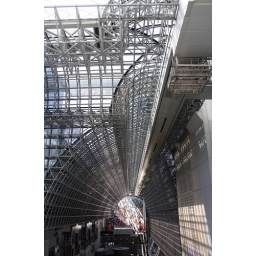
The steel and glass structure is the second largest station building in Japan.